Chirunavvutho

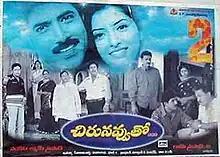

Chirunavvutho is a 2000 Indian Telugu-language film directed by G. Ram Prasad, with a story written by Trivikram Srinivas. The film stars Venu, Prema, debutante Sandhya Khan, and Prakash Raj. The music for the film was composed by Mani Sharma. Upon release, "Chirunavvutho" became a commercial success.